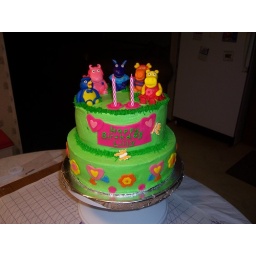
homemade marshmallow fondant backyardigans..buttercream with fondant accents.. yellow cake with lemon and pink icing in between layers